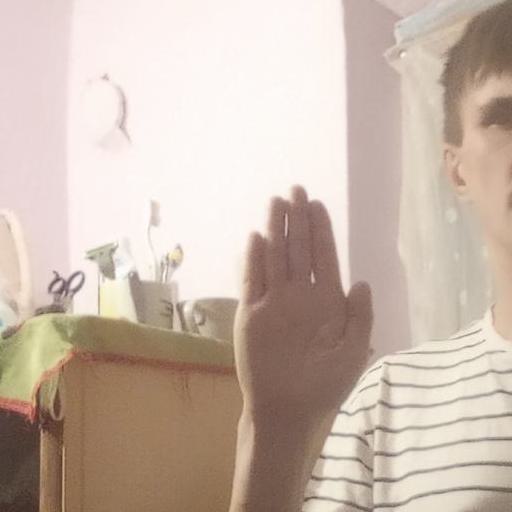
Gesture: stop